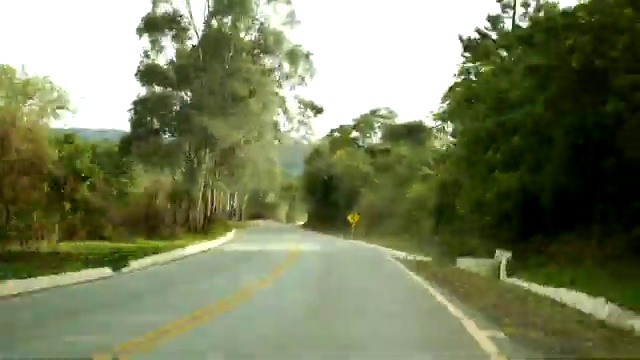
Fire: no
Smoke: no